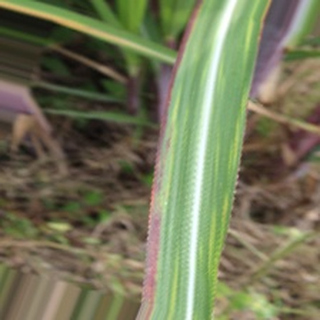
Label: sugarcane_bacterial_blight